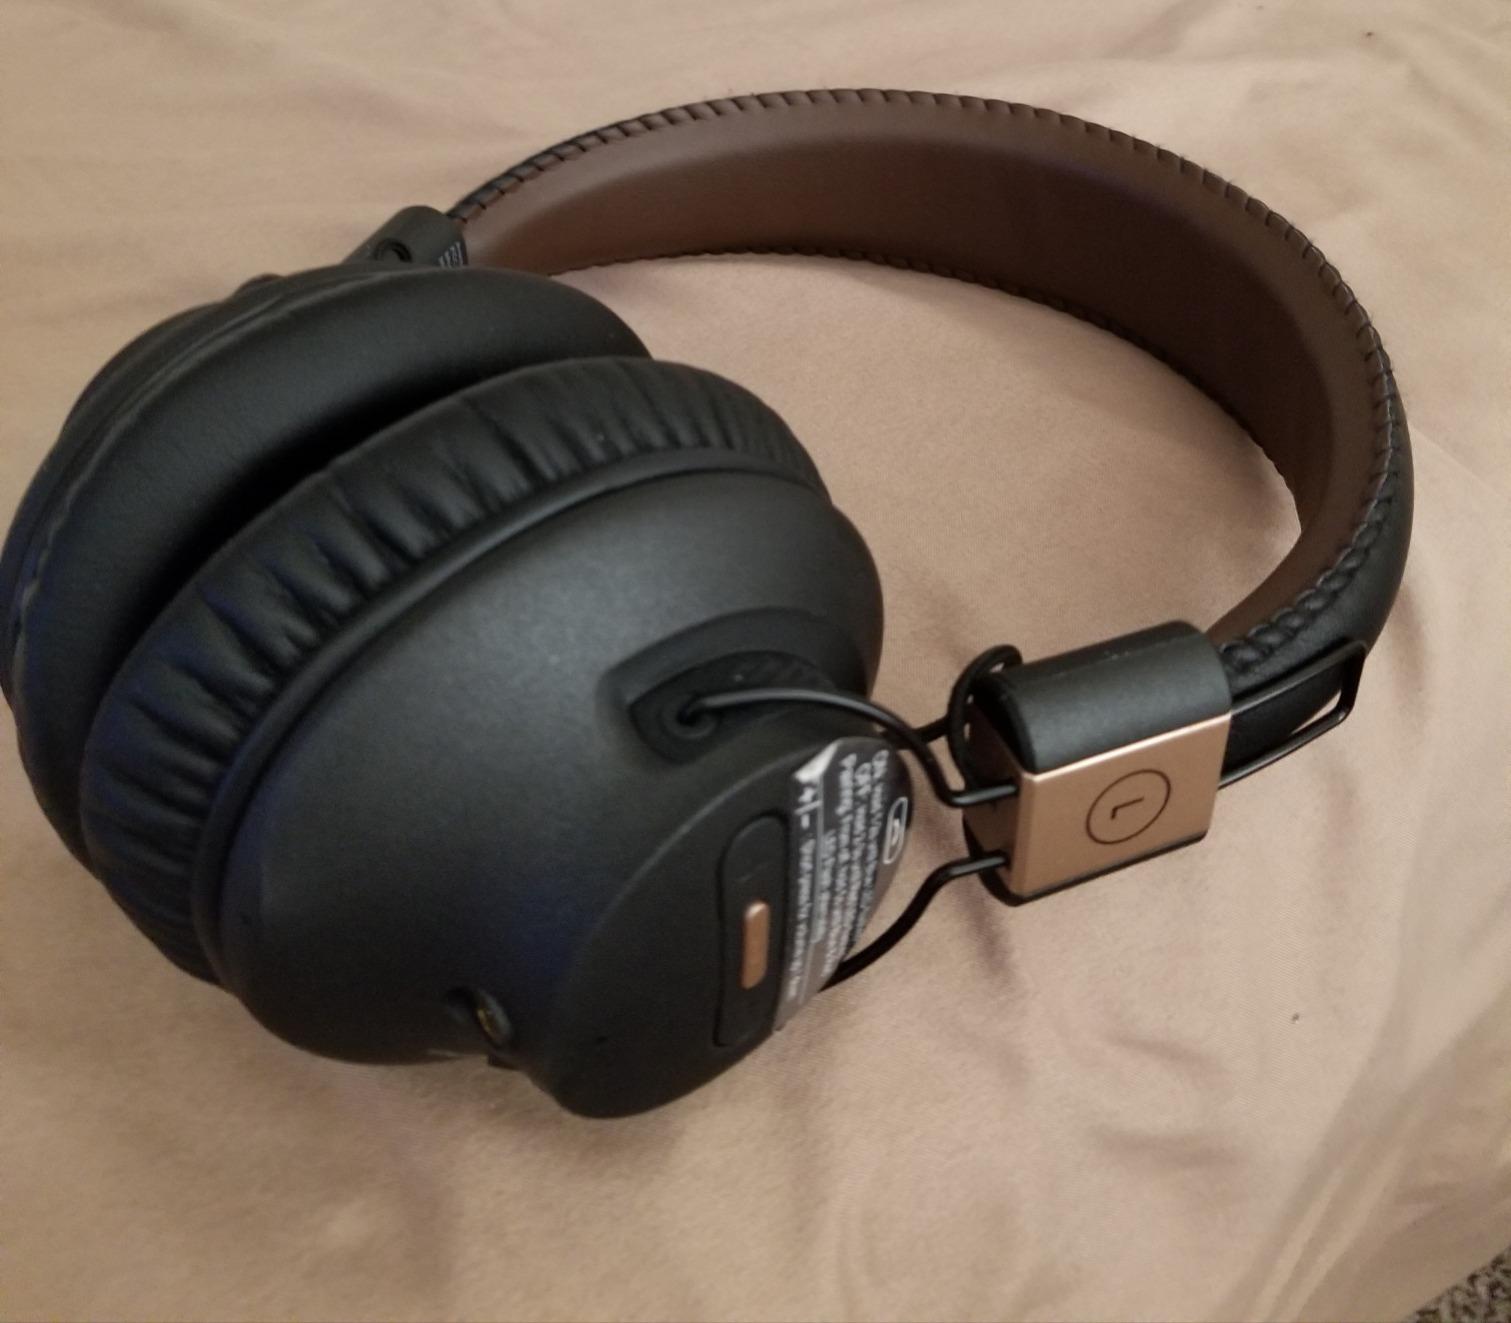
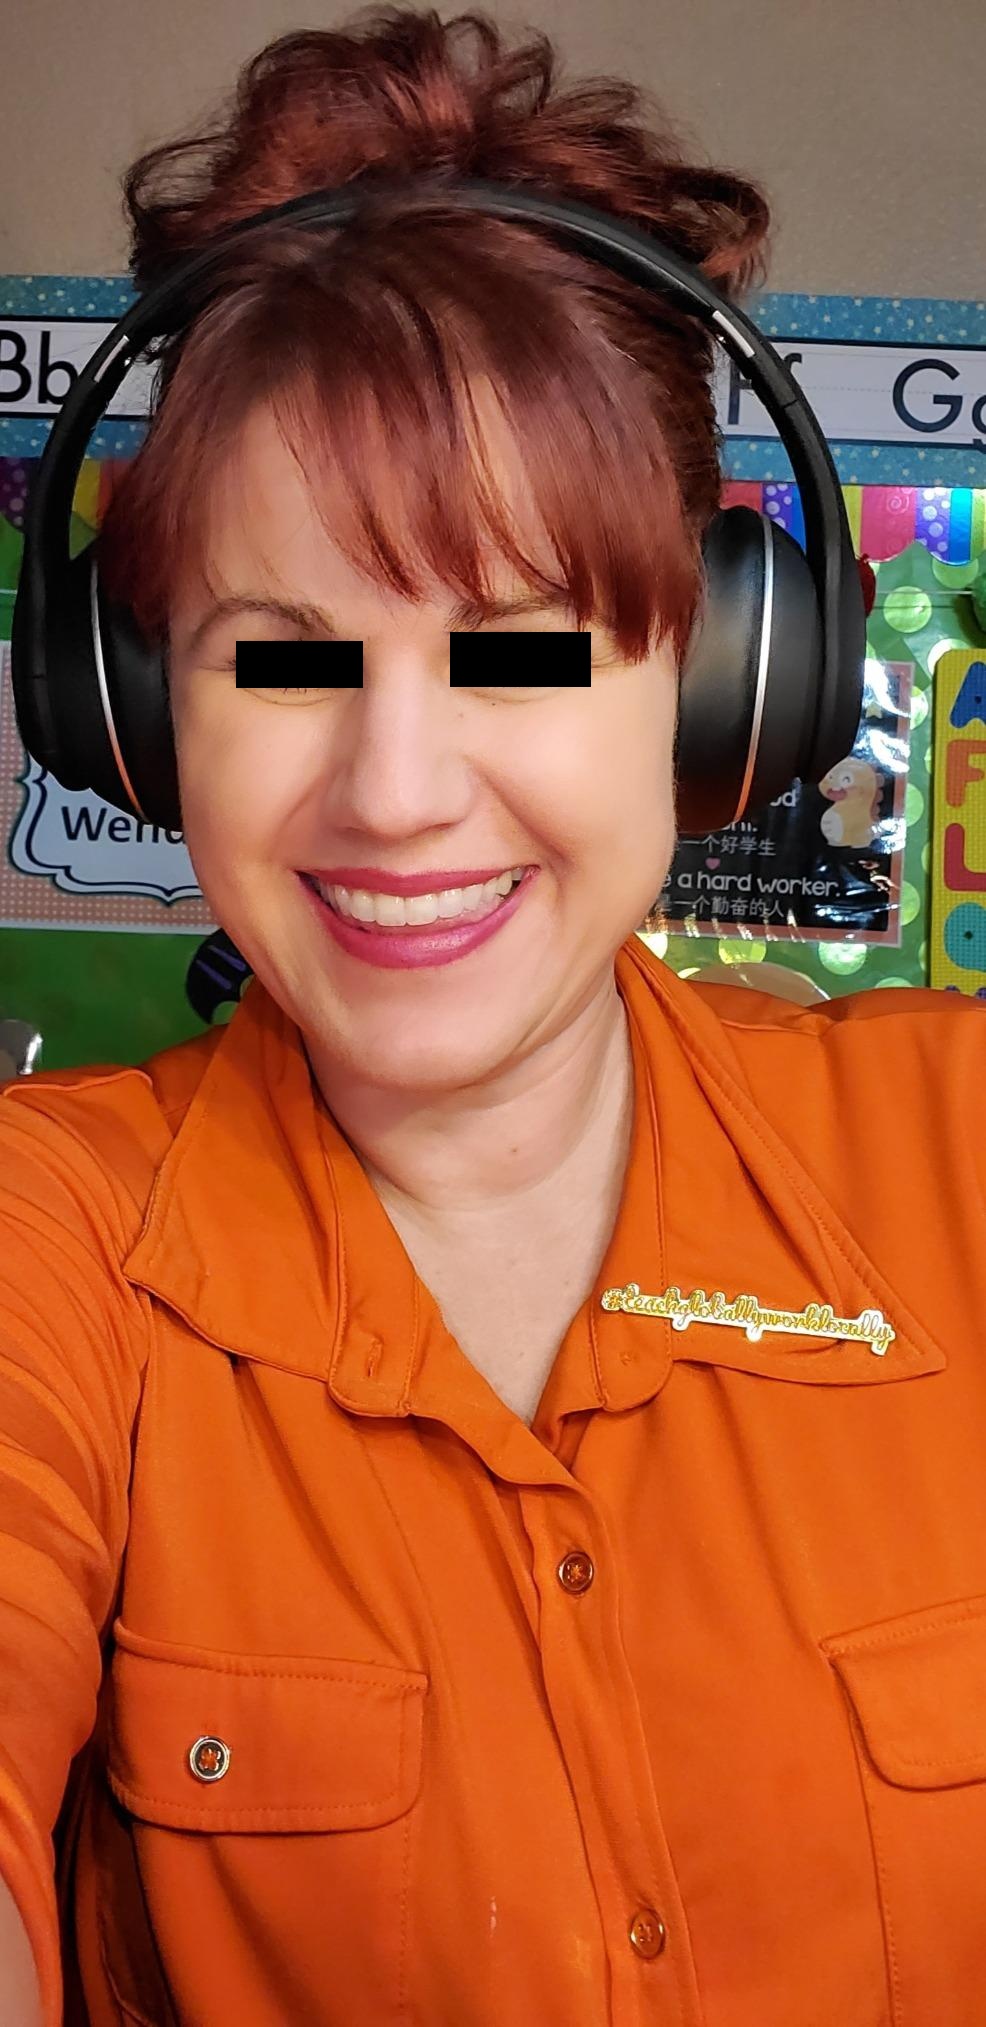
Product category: headphones
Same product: no